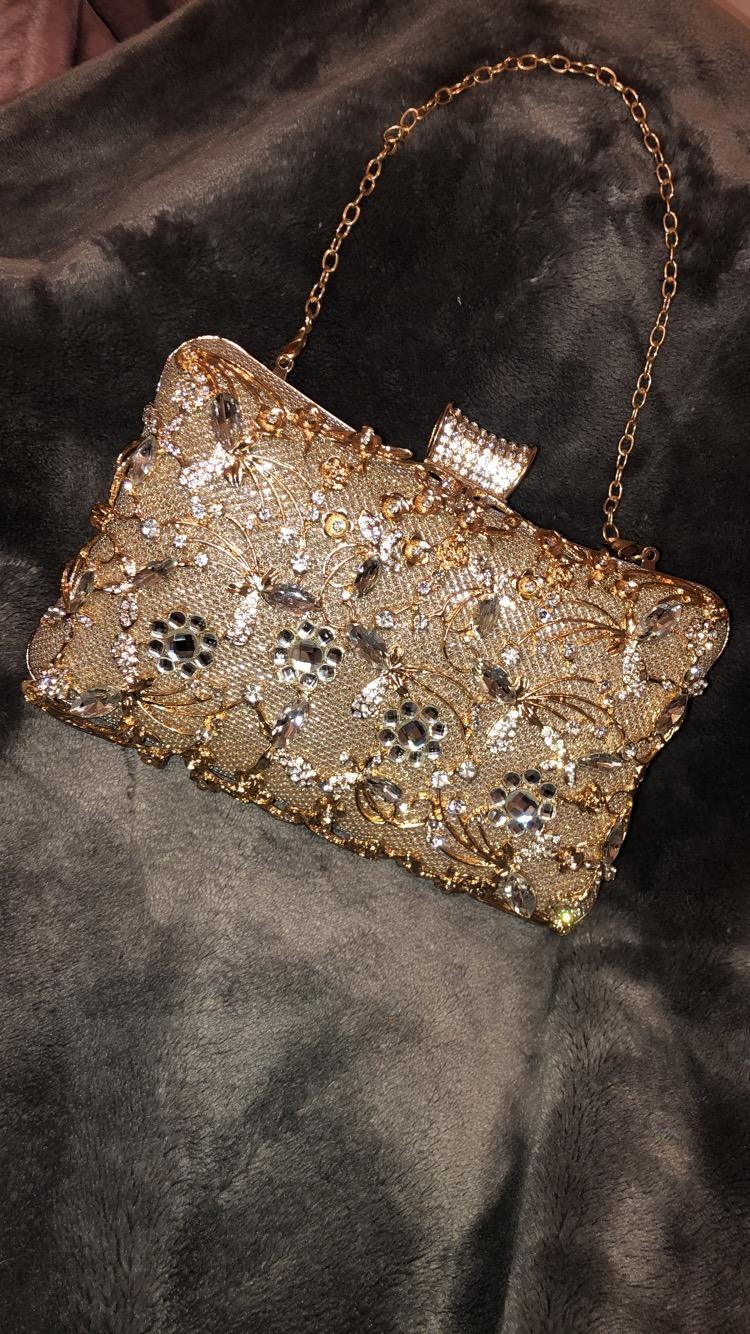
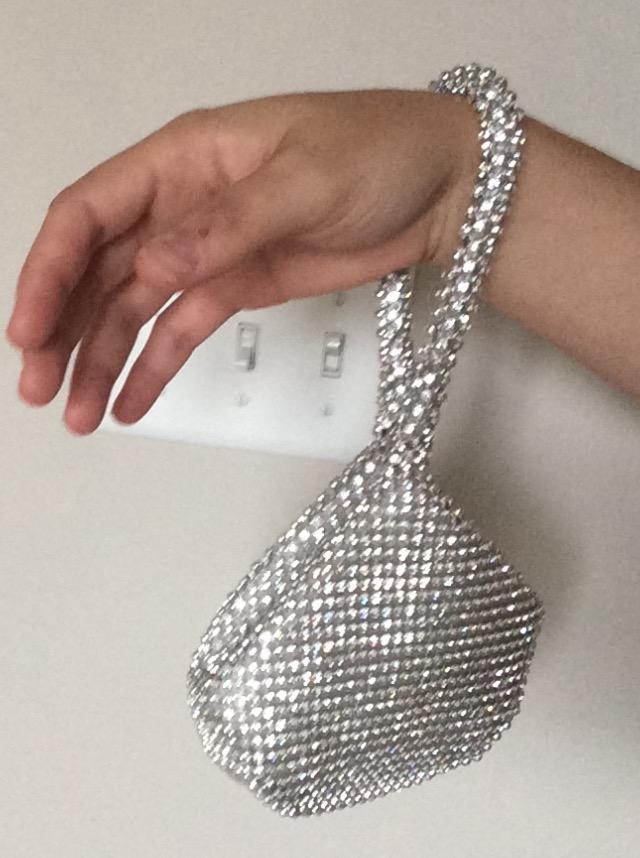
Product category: accessories_handbag
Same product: no